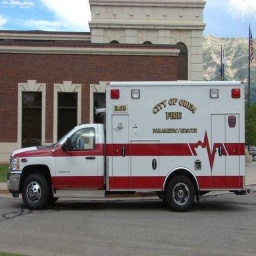
Label: ambulance